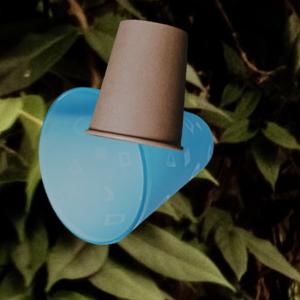
Label: cups